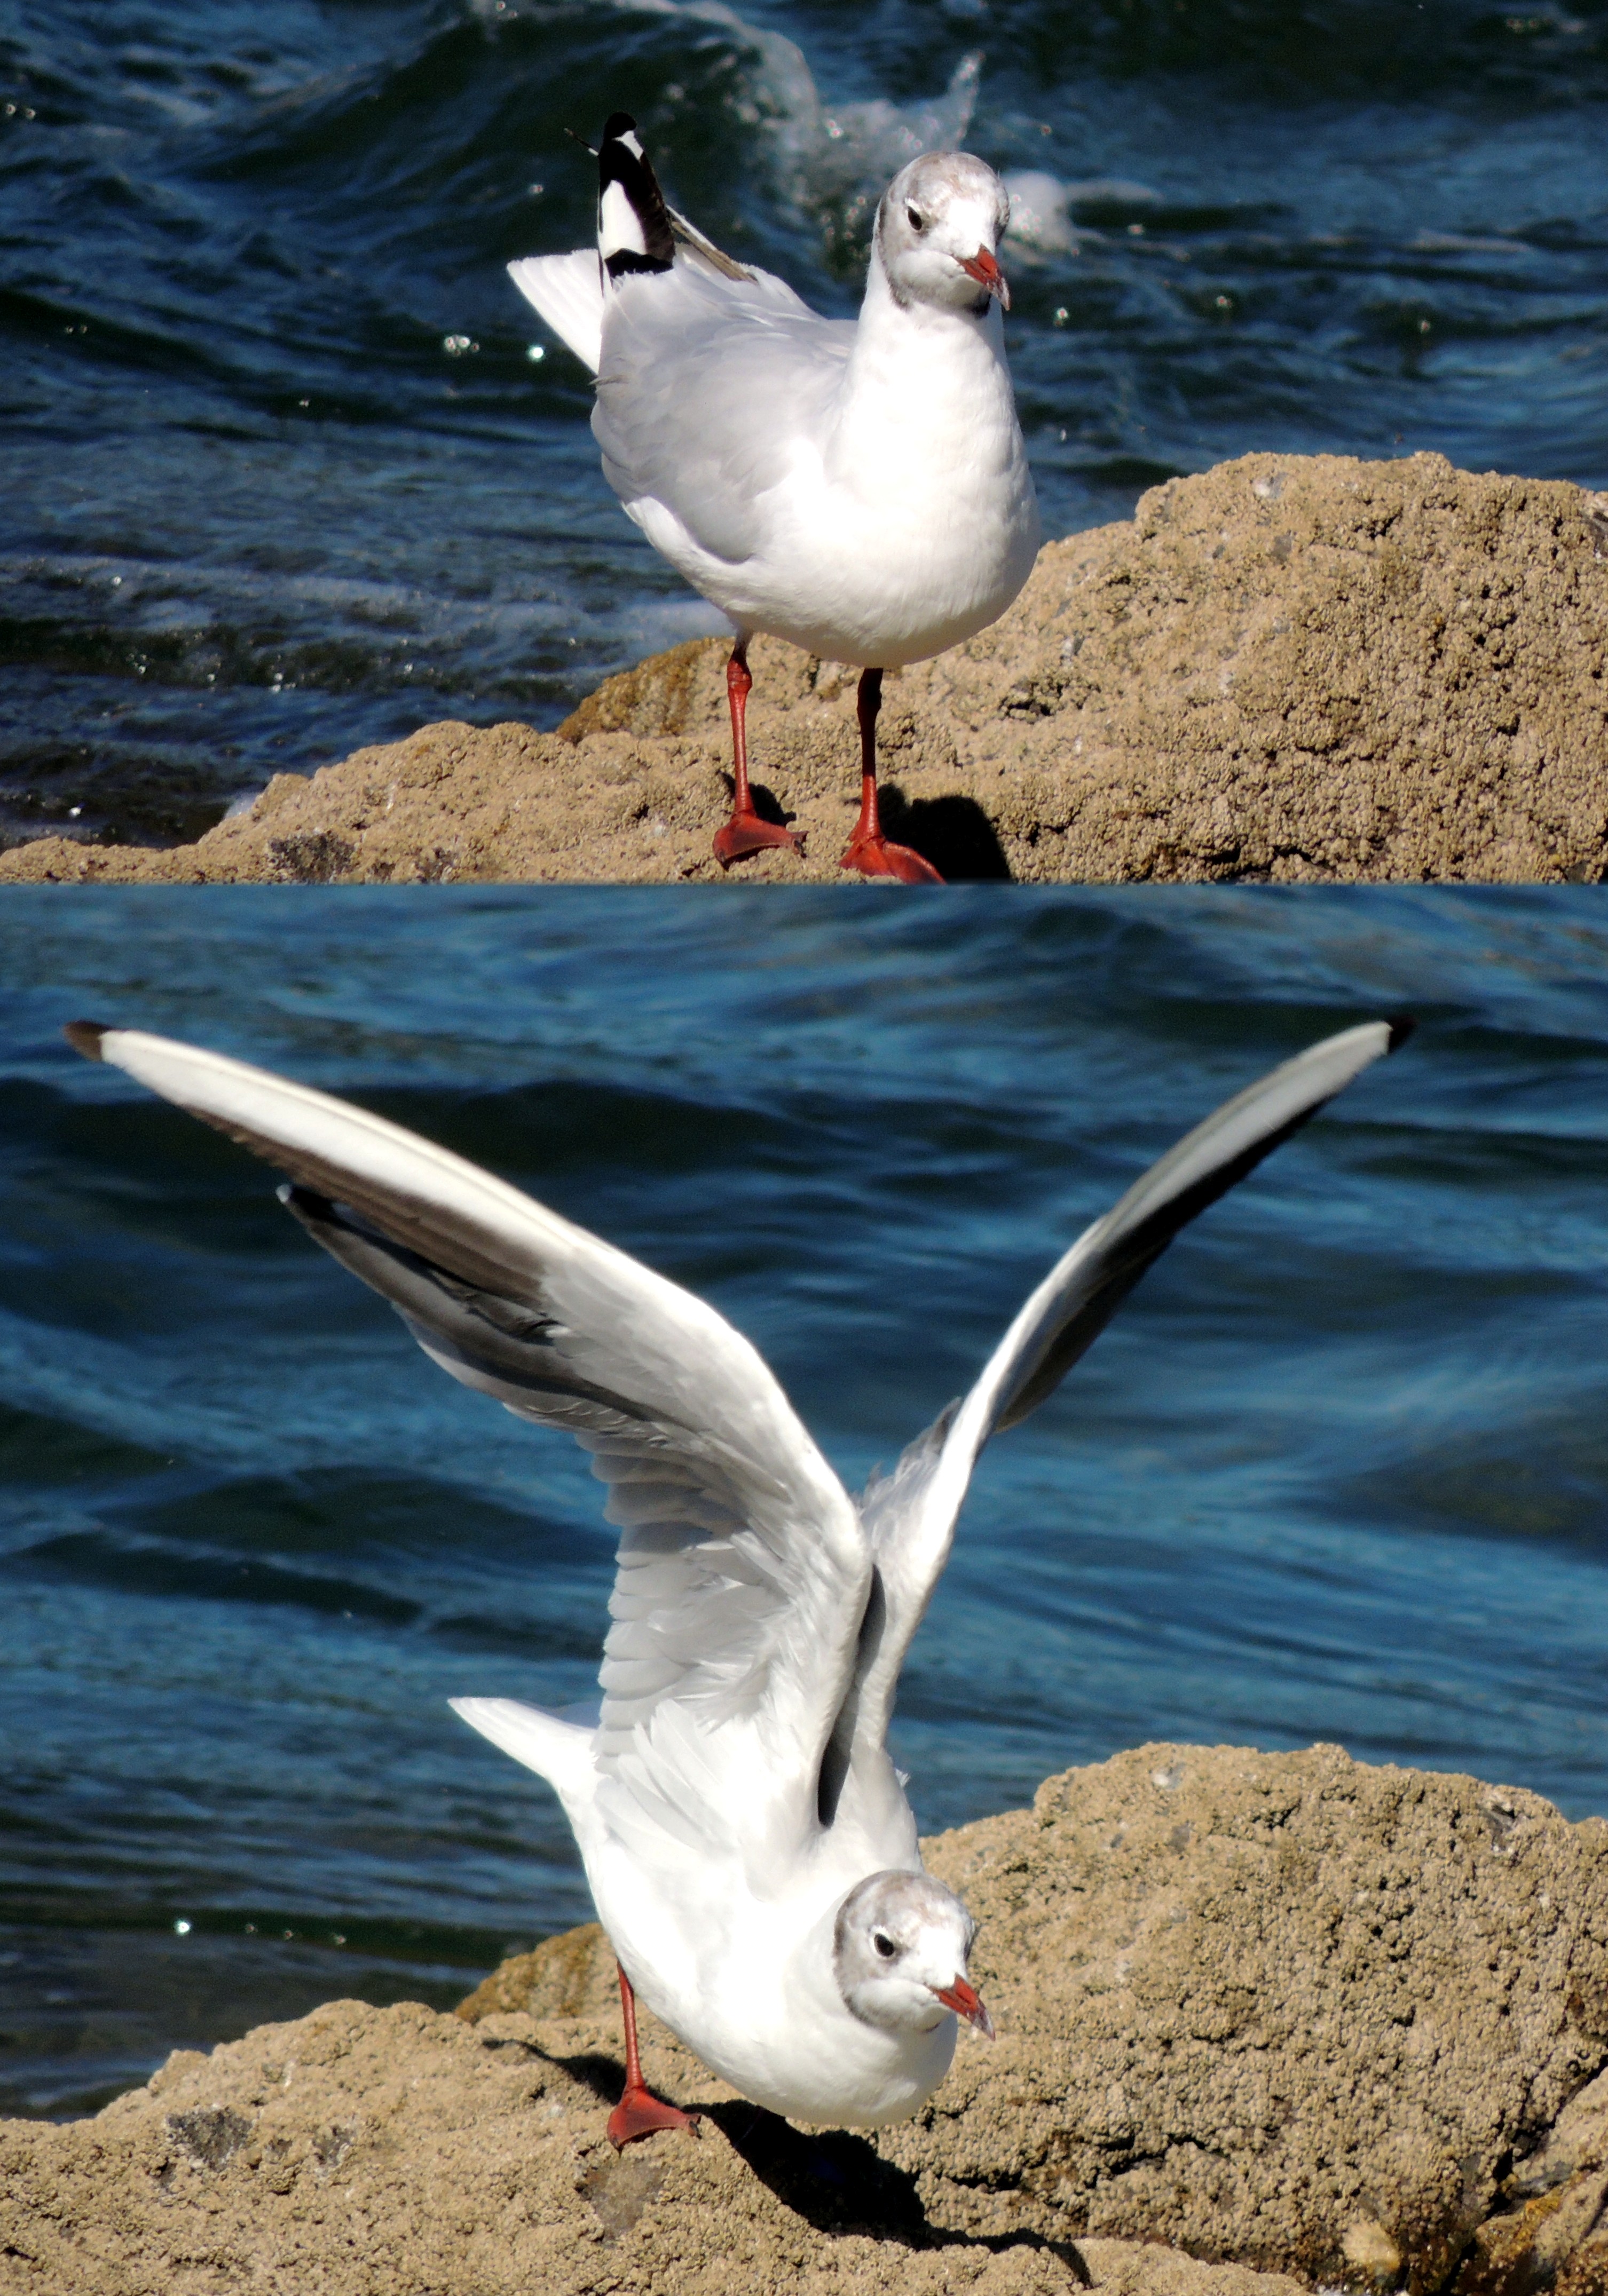
sea, water, bird, wing, seabird, wildlife, gull, beak, fauna, vertebrate, water bird, charadriiformes, european herring gull